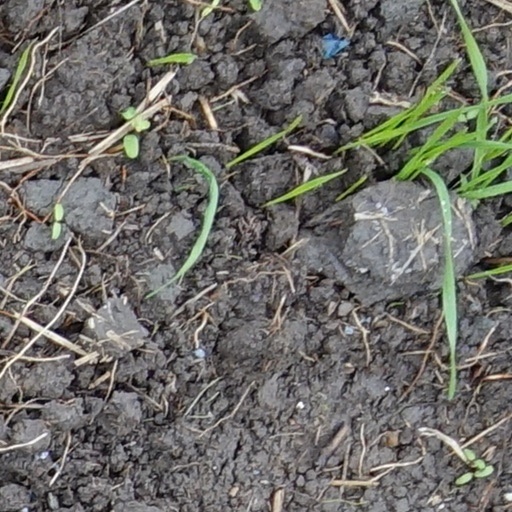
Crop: wheat